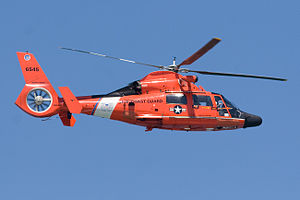
Helikopter / Rotortyper
En helikopter er et luftfartøj, der under flyvning bæres oppe ved luftens virkning på en eller flere motordrevne rotorer, der drejer sig om i hovedsagen lodrette akser.